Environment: real
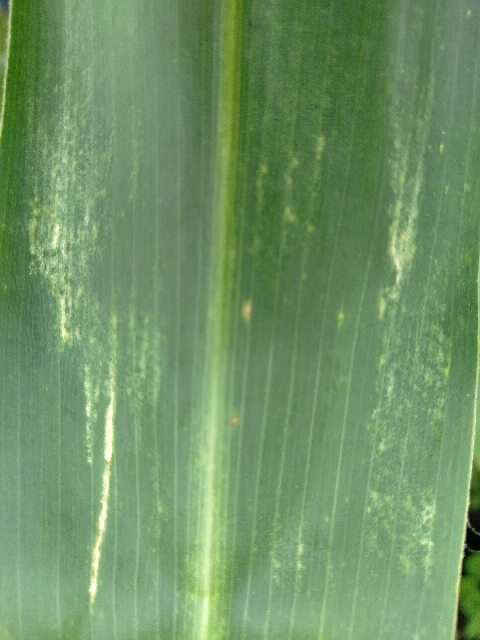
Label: lethal_necrosis